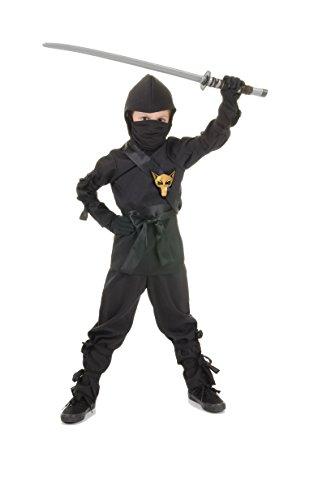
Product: Underwraps Ninja - Black Children's Costume
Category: Clothing, Shoes & Jewelry | Costumes & Accessories | Kids & Baby | Boys | Costumes
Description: This child black ninja costume includes the shirt, pants, hood, mask, sash, and belt.
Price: $24.35